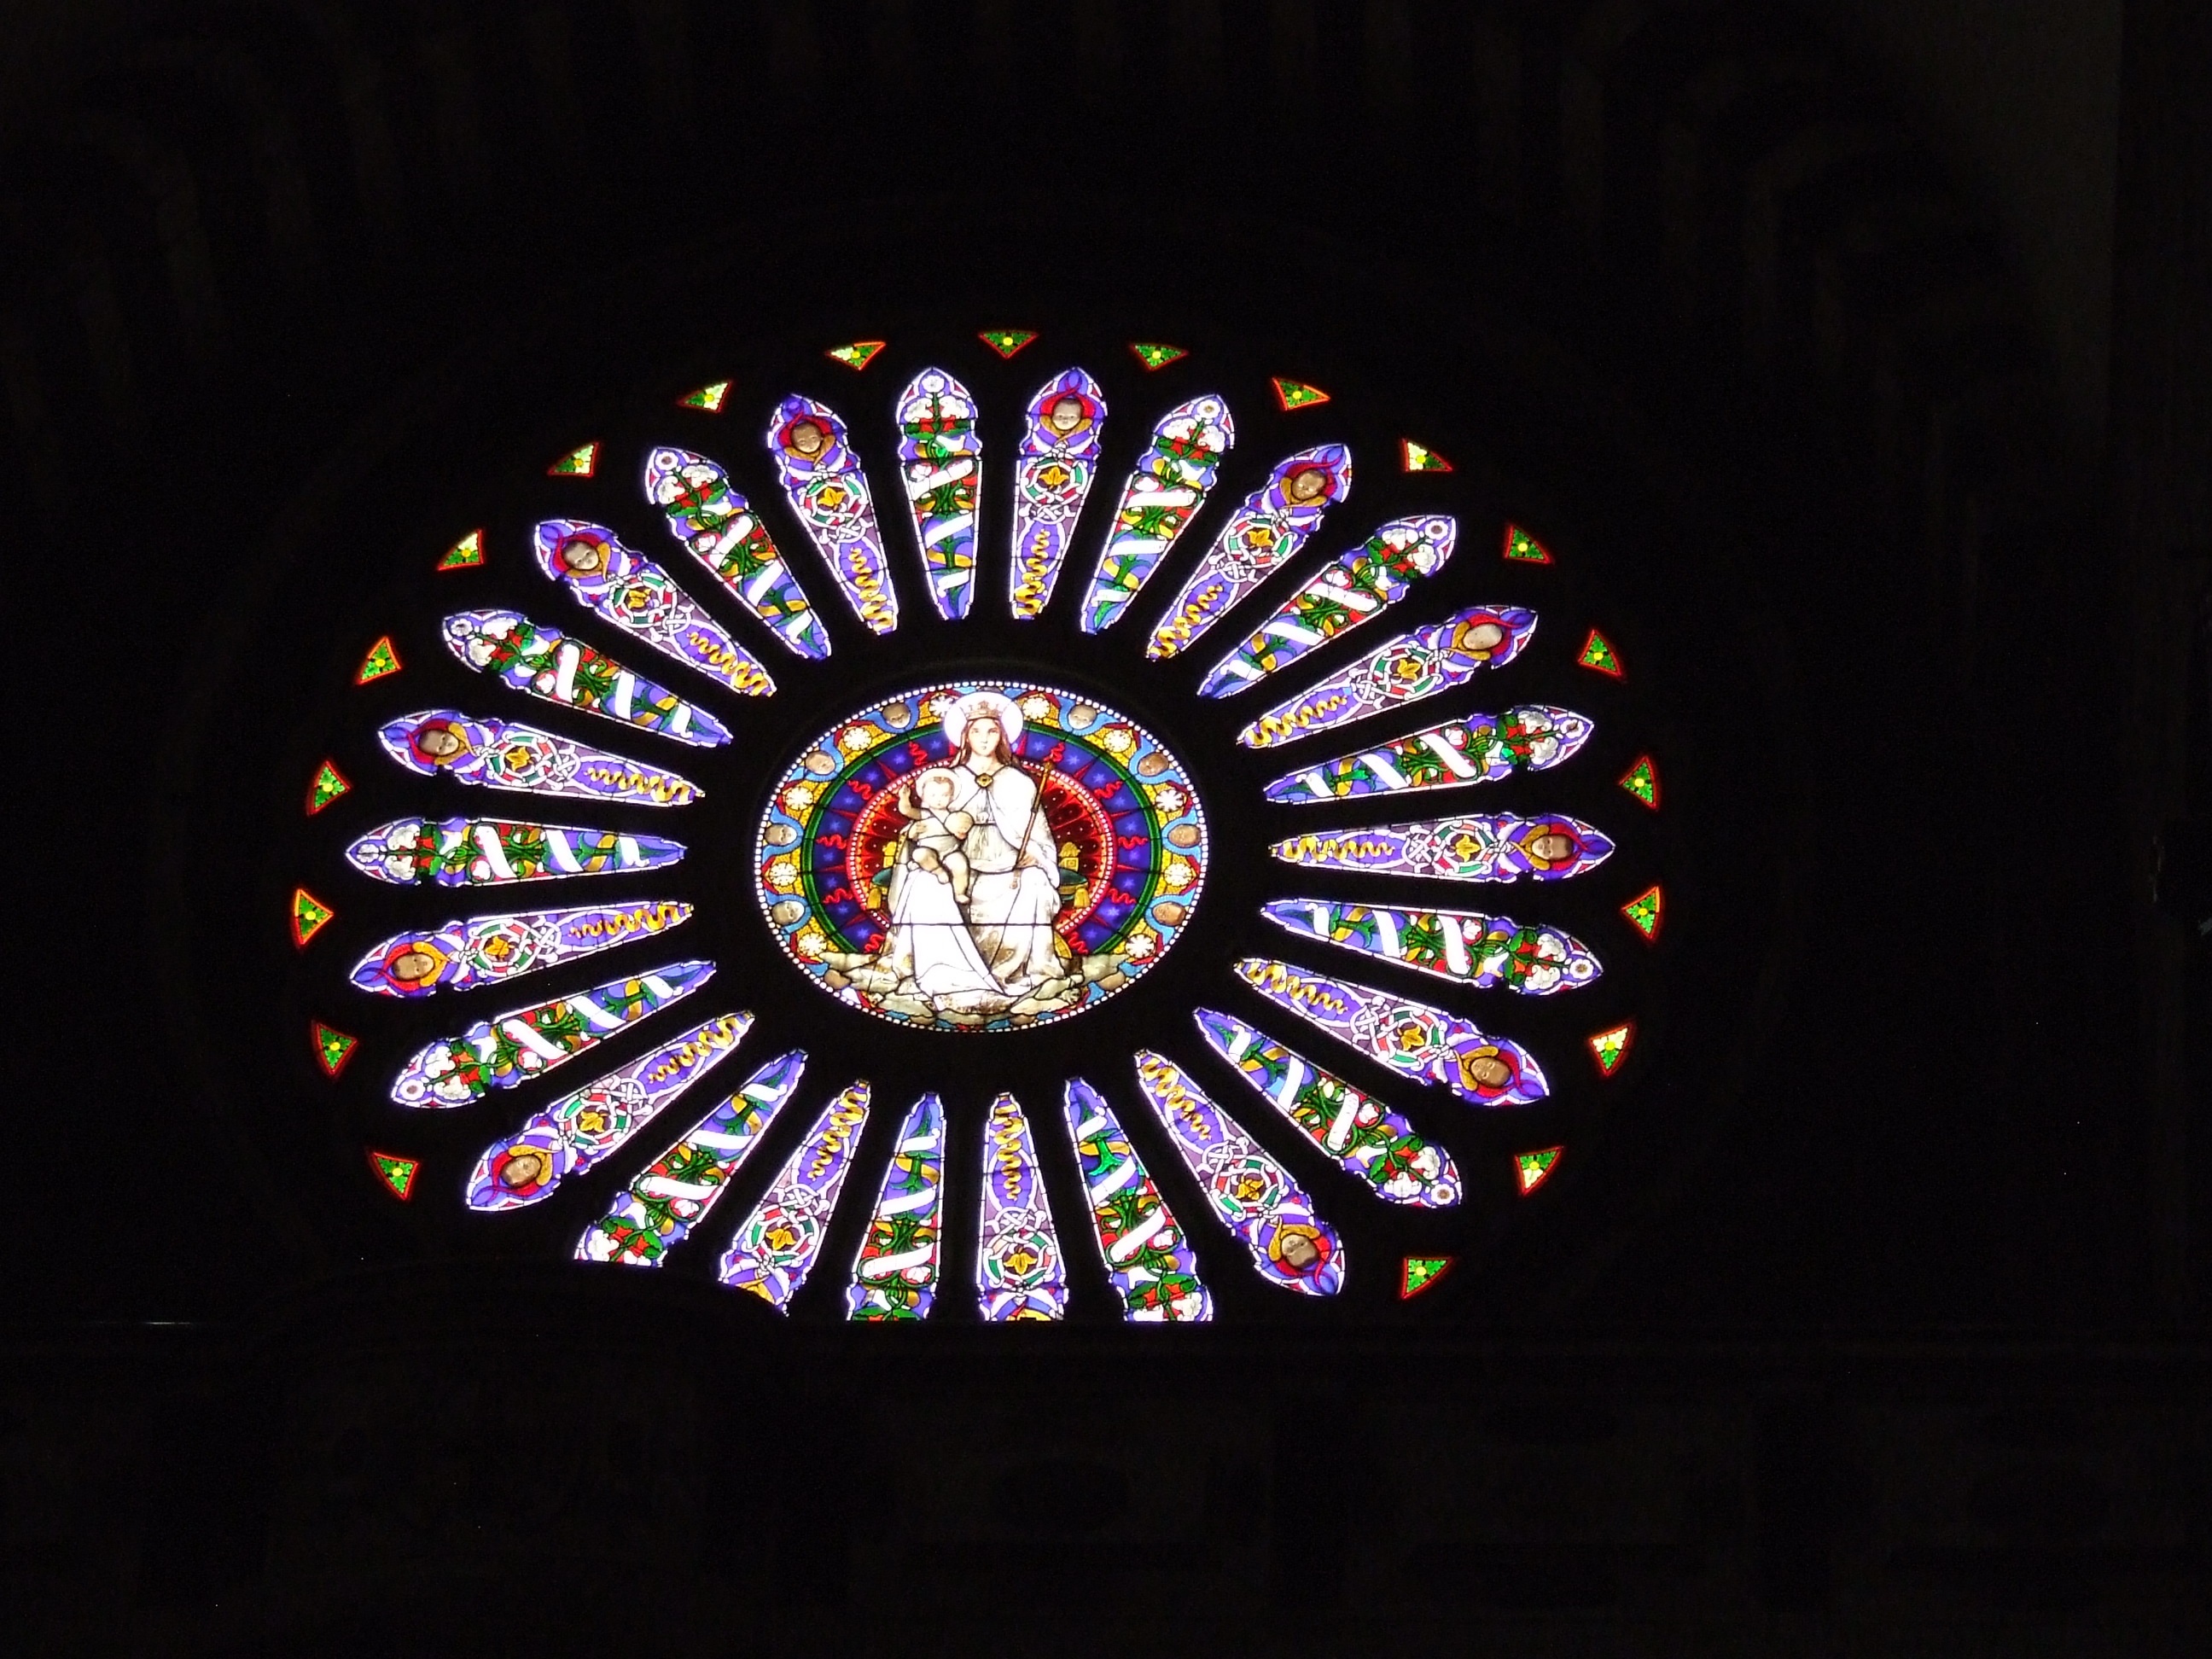
light, window, glass, color, italy, church, lighting, material, stained glass, circle, symmetry, church window